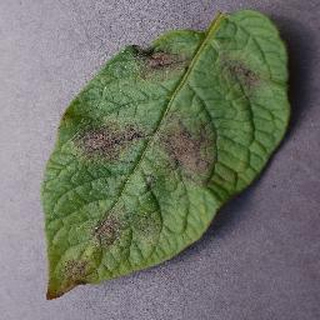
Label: potato_late_blight